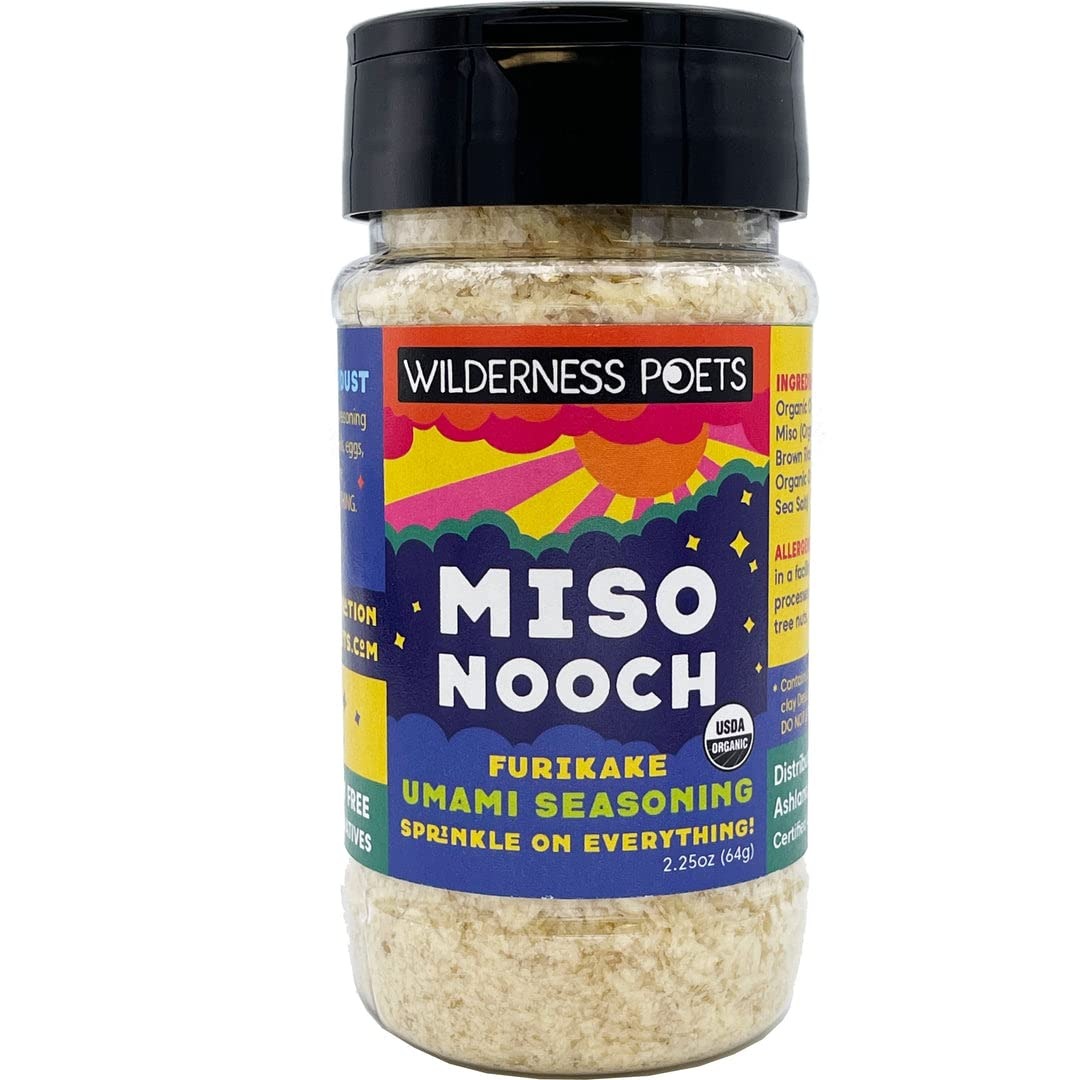
Item Name: Wilderness Poets, Miso Nooch - 100% Dried Organic Chickpea Miso Umami Seasoning - Sprinkle on Everything. Organic, Vegan, Soy Free (2.25 Ounce)
Bullet Point 1: Miso Nooch: all purpose umami seasoning for cooking, baking & flavoring. Sprinkle on rice, salads, popcorn, eggs, potatoes, avocado toast & vegetables.
Bullet Point 2: Furikake, Sprinkle on Everything - furikake is a Japanese word that translates "to sprinkle over". In Japanese Food, furikake is traditionally an umami herb blend used to season rice and egg dishes.
Bullet Point 3: Miso Nooch is Simple & Magical - like mushroom umami seasoning & spices, Miso Nooch is savory and adds Umami flavor to any food dish you wish. It's also only one ingredient: organic chickpea miso.
Bullet Point 4: Clean Food Ingredient - Miso Nooch is USDA Certified Organic, Vegan, Soy-Free, Additive & Preservative Free.
Bullet Point 5: This seasoning comes in a spice-type bottle complete with a spice shaker lid so you can shake, shake, shake the bottle to sprinkle, sprinkle, sprinkle miso seasoning.
Product Description: Miso Nooch is Furikake Umami Seasoning. Sprinkle on Everything! Organic, Vegan, Soy-Free, No additives, Nutrient dense
Value: 2.25
Unit: Ounce

Price: 15.83